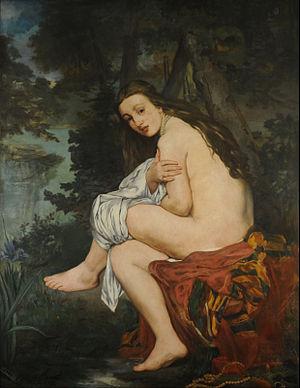
La surprise est une émotion provoquée par une information ou un événement inattendu. Elle est généralement de courte durée, puis finit par s'estomper et quelquefois laisser place à une autre émotion comme la peur, la colère, la joie...